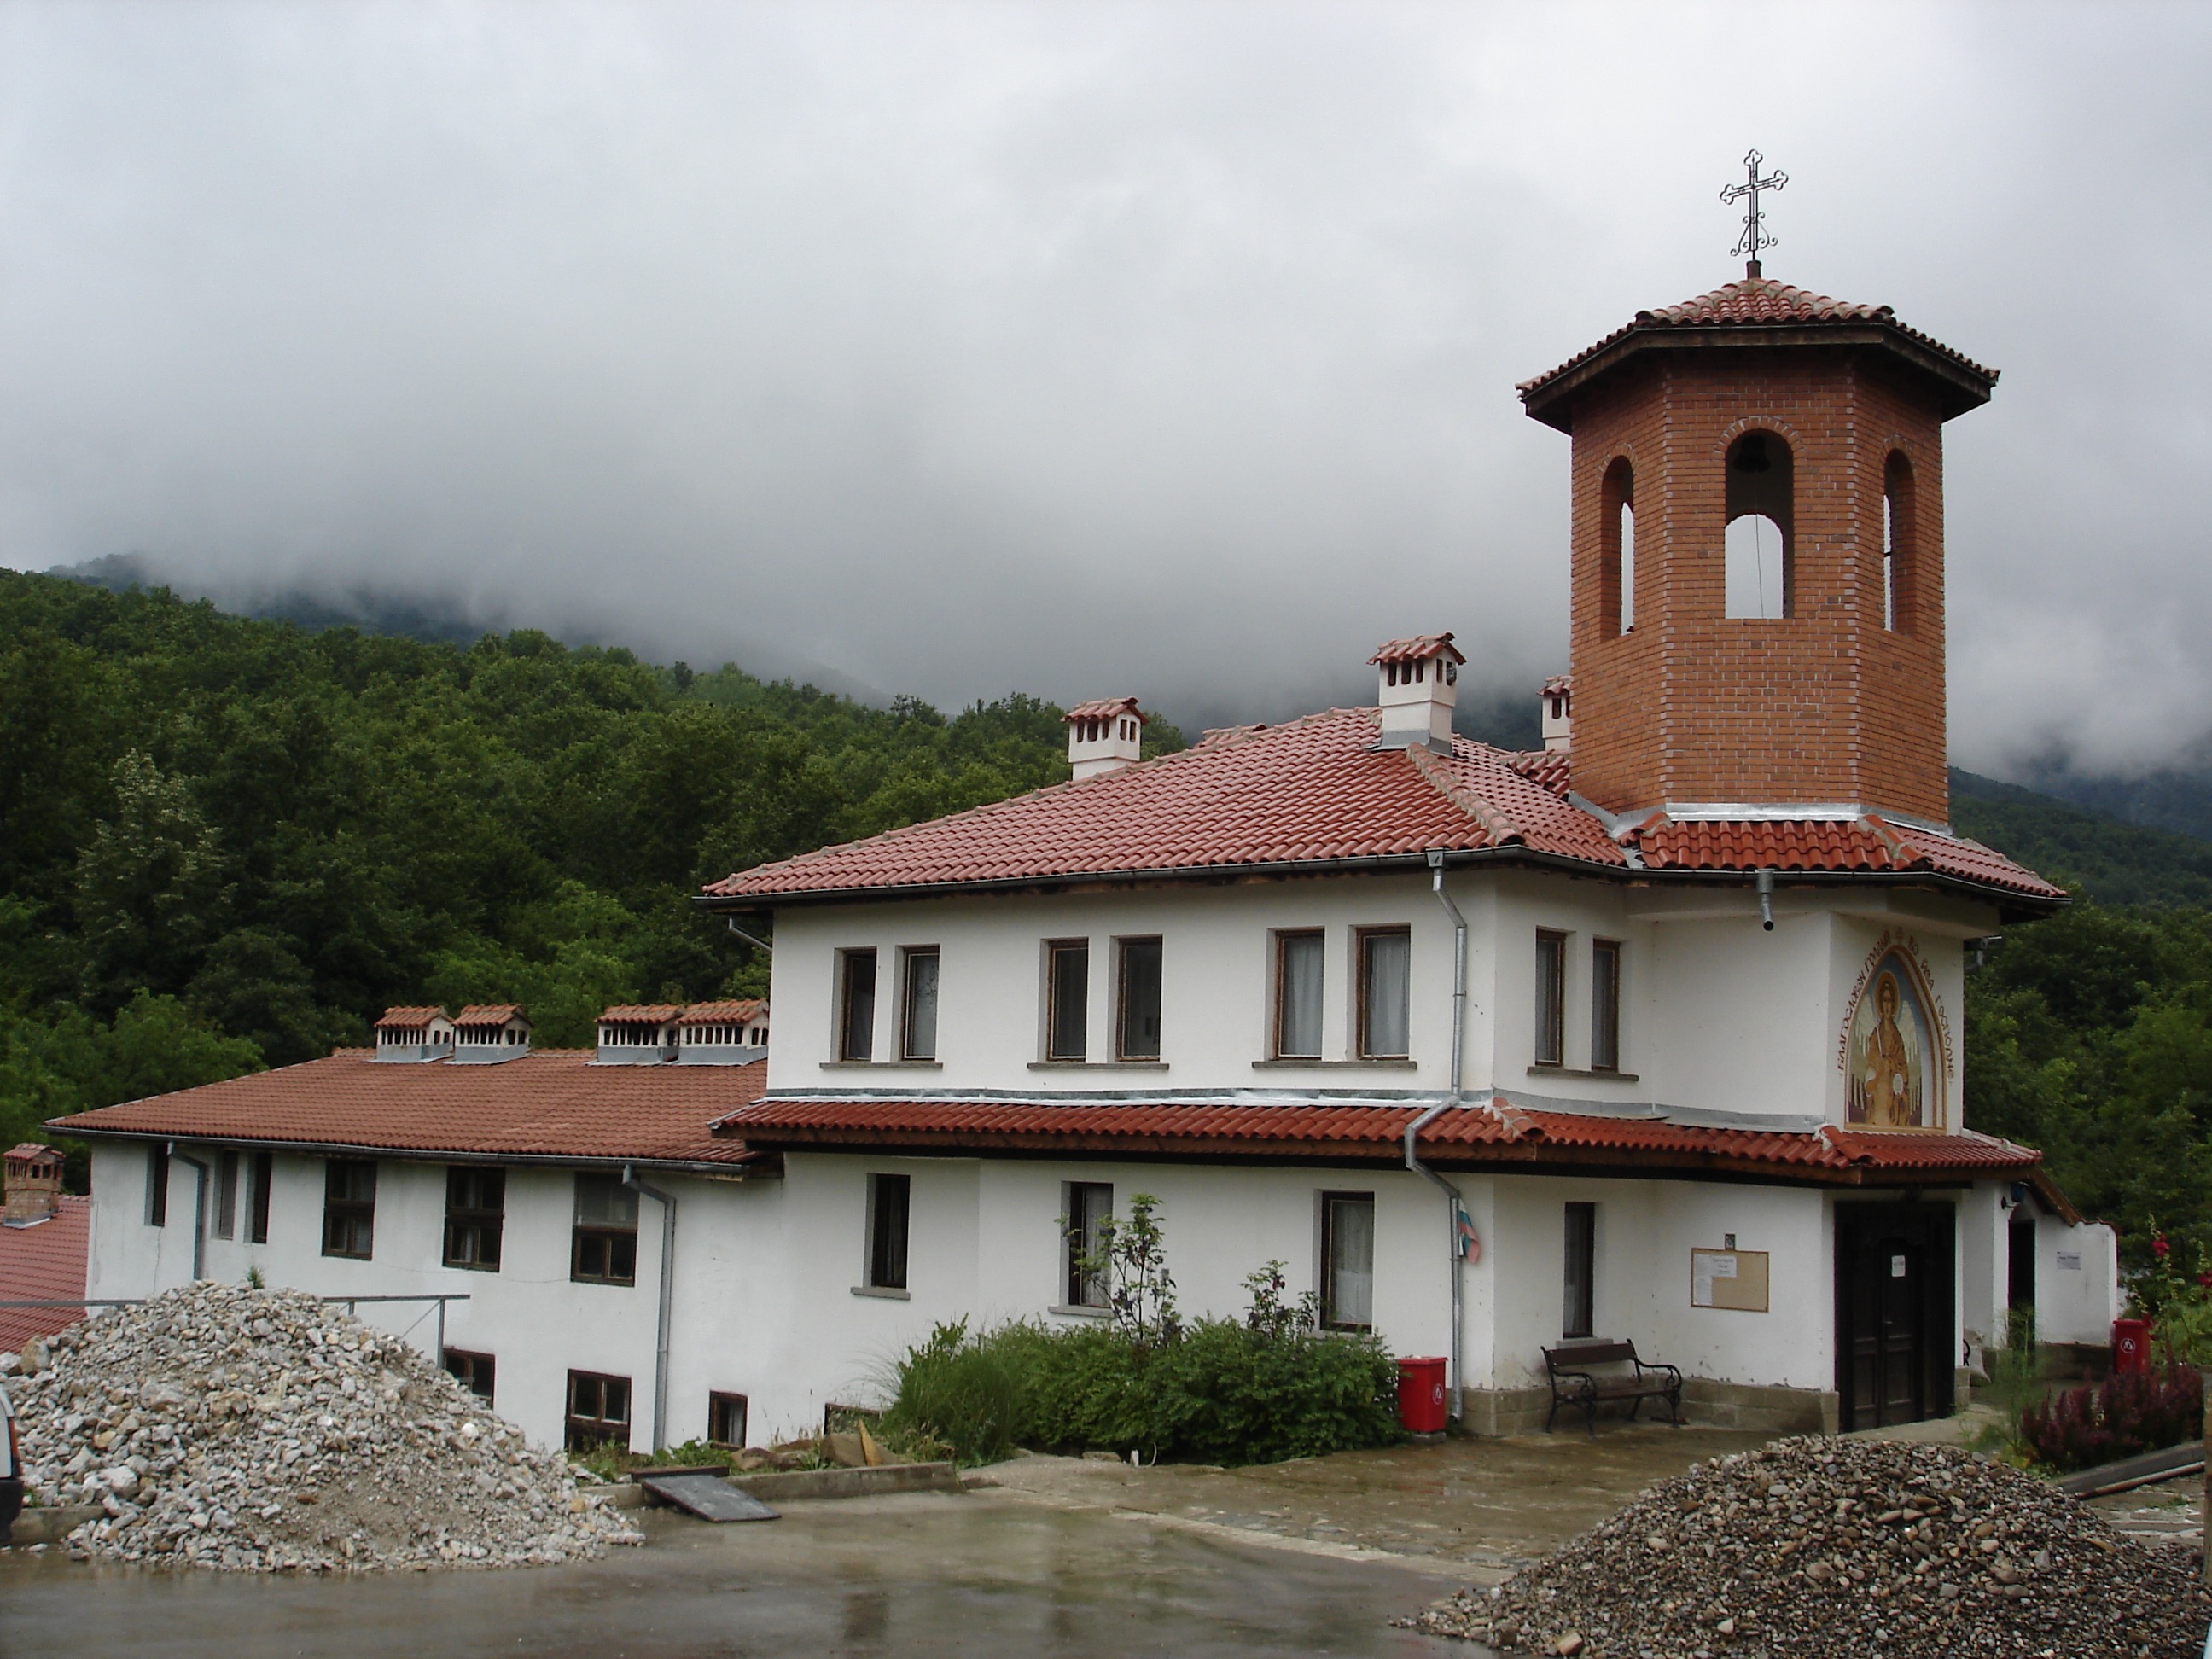
mountain, architecture, structure, house, town, building, old, city, village, tower, cottage, landmark, historic, tourism, design, monastery, estate, bulgaria, aged, rural area, architecture design, chekotinski monastery